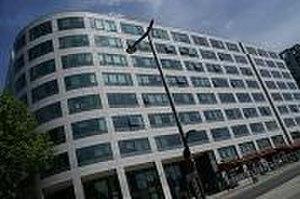
EHESS